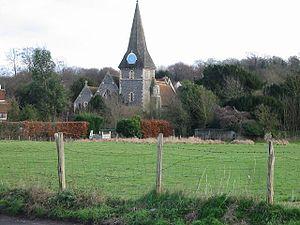
Bridge est village et une civil parish de 1 467 habitants. Situé dans le Comté du Kent, le village est situé à 2,5 miles au sud-est de Canterbury.